Fuencaliente Lighthouse

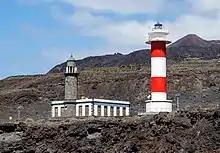
The first and the current lighthouses

The Fuencaliente Lighthouse is an active lighthouse at the southern end of the island of La Palma in the Canary Islands. The original lighthouse was built in 1903 and while it still exists it was replaced by the current lighthouse in 1985. It is one of a number of lighthouses in the Canary Islands.